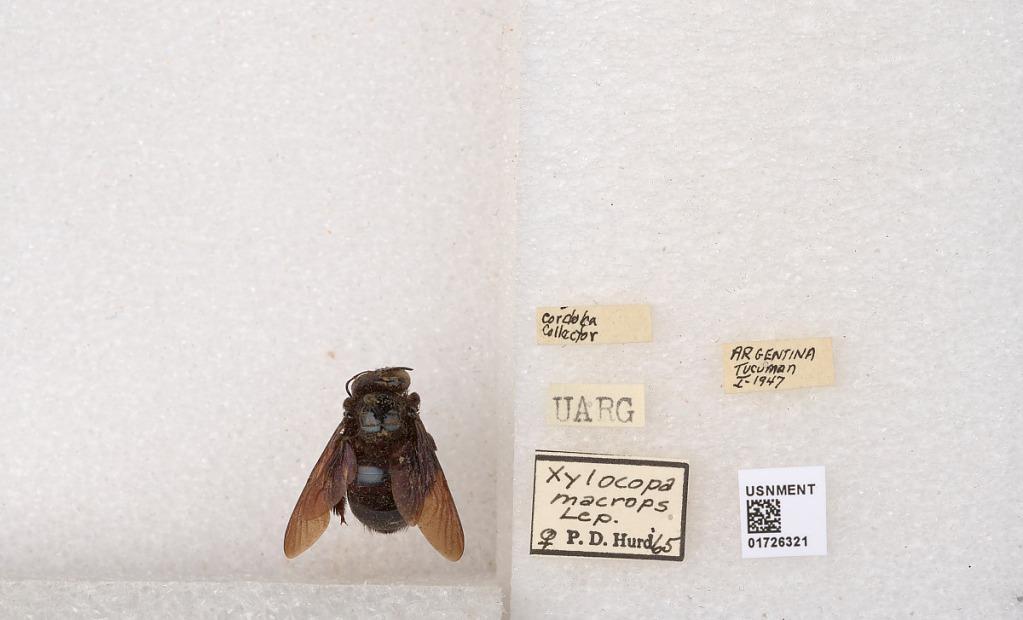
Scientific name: Xylocopa (Schonnherria) macrops Lepeletier
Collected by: Chapin
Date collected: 1947-1-1
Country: Argentina
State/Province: Tucuman
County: Capital
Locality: Tucuman
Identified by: Hurd, P. D.